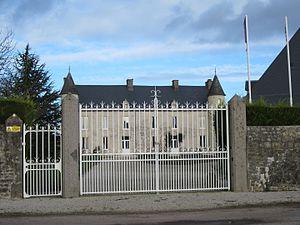
Manoir d'Artilly, fr:Beuzeville-au-Plain
Beuzeville-au-Plain est une ancienne commune française, située dans le département de la Manche en région Normandie, devenue le 1ᵉʳ janvier 2016 une commune déléguée au sein de la commune nouvelle de Sainte-Mère-Église.